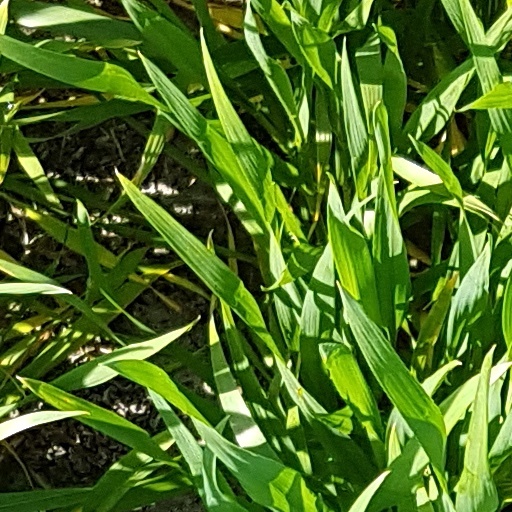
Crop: wheat